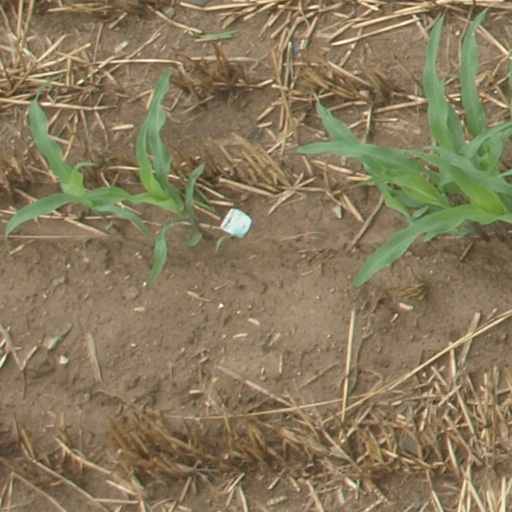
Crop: maize; corn